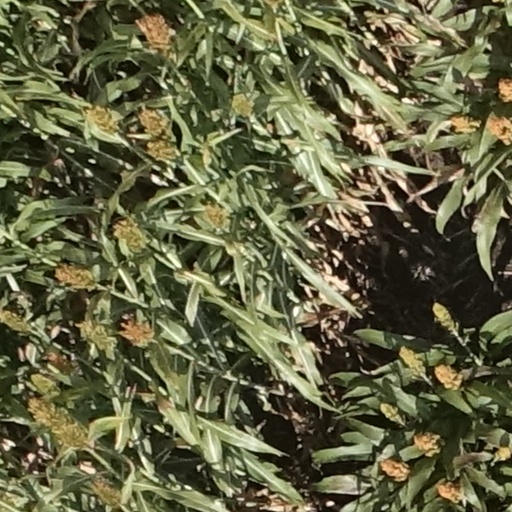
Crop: sorghum